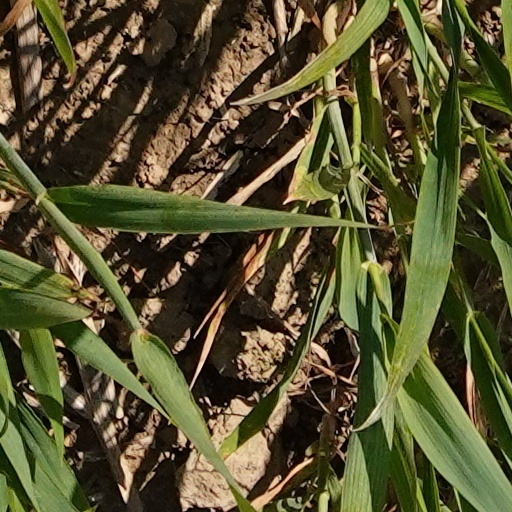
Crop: wheat